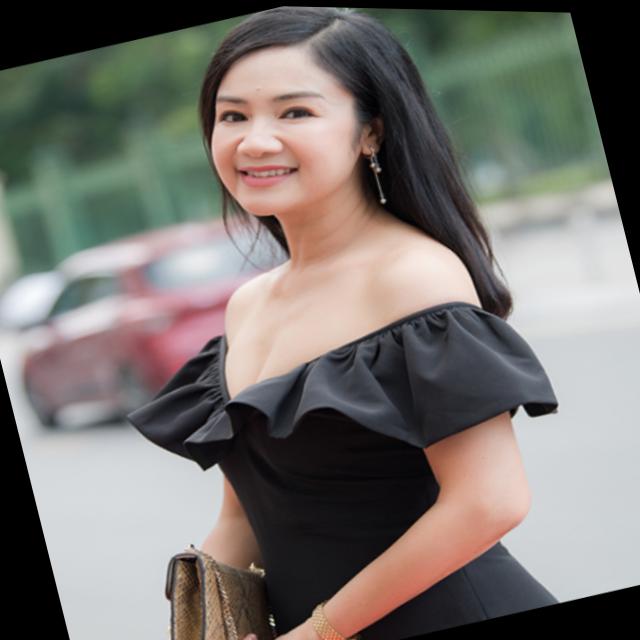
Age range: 45-64